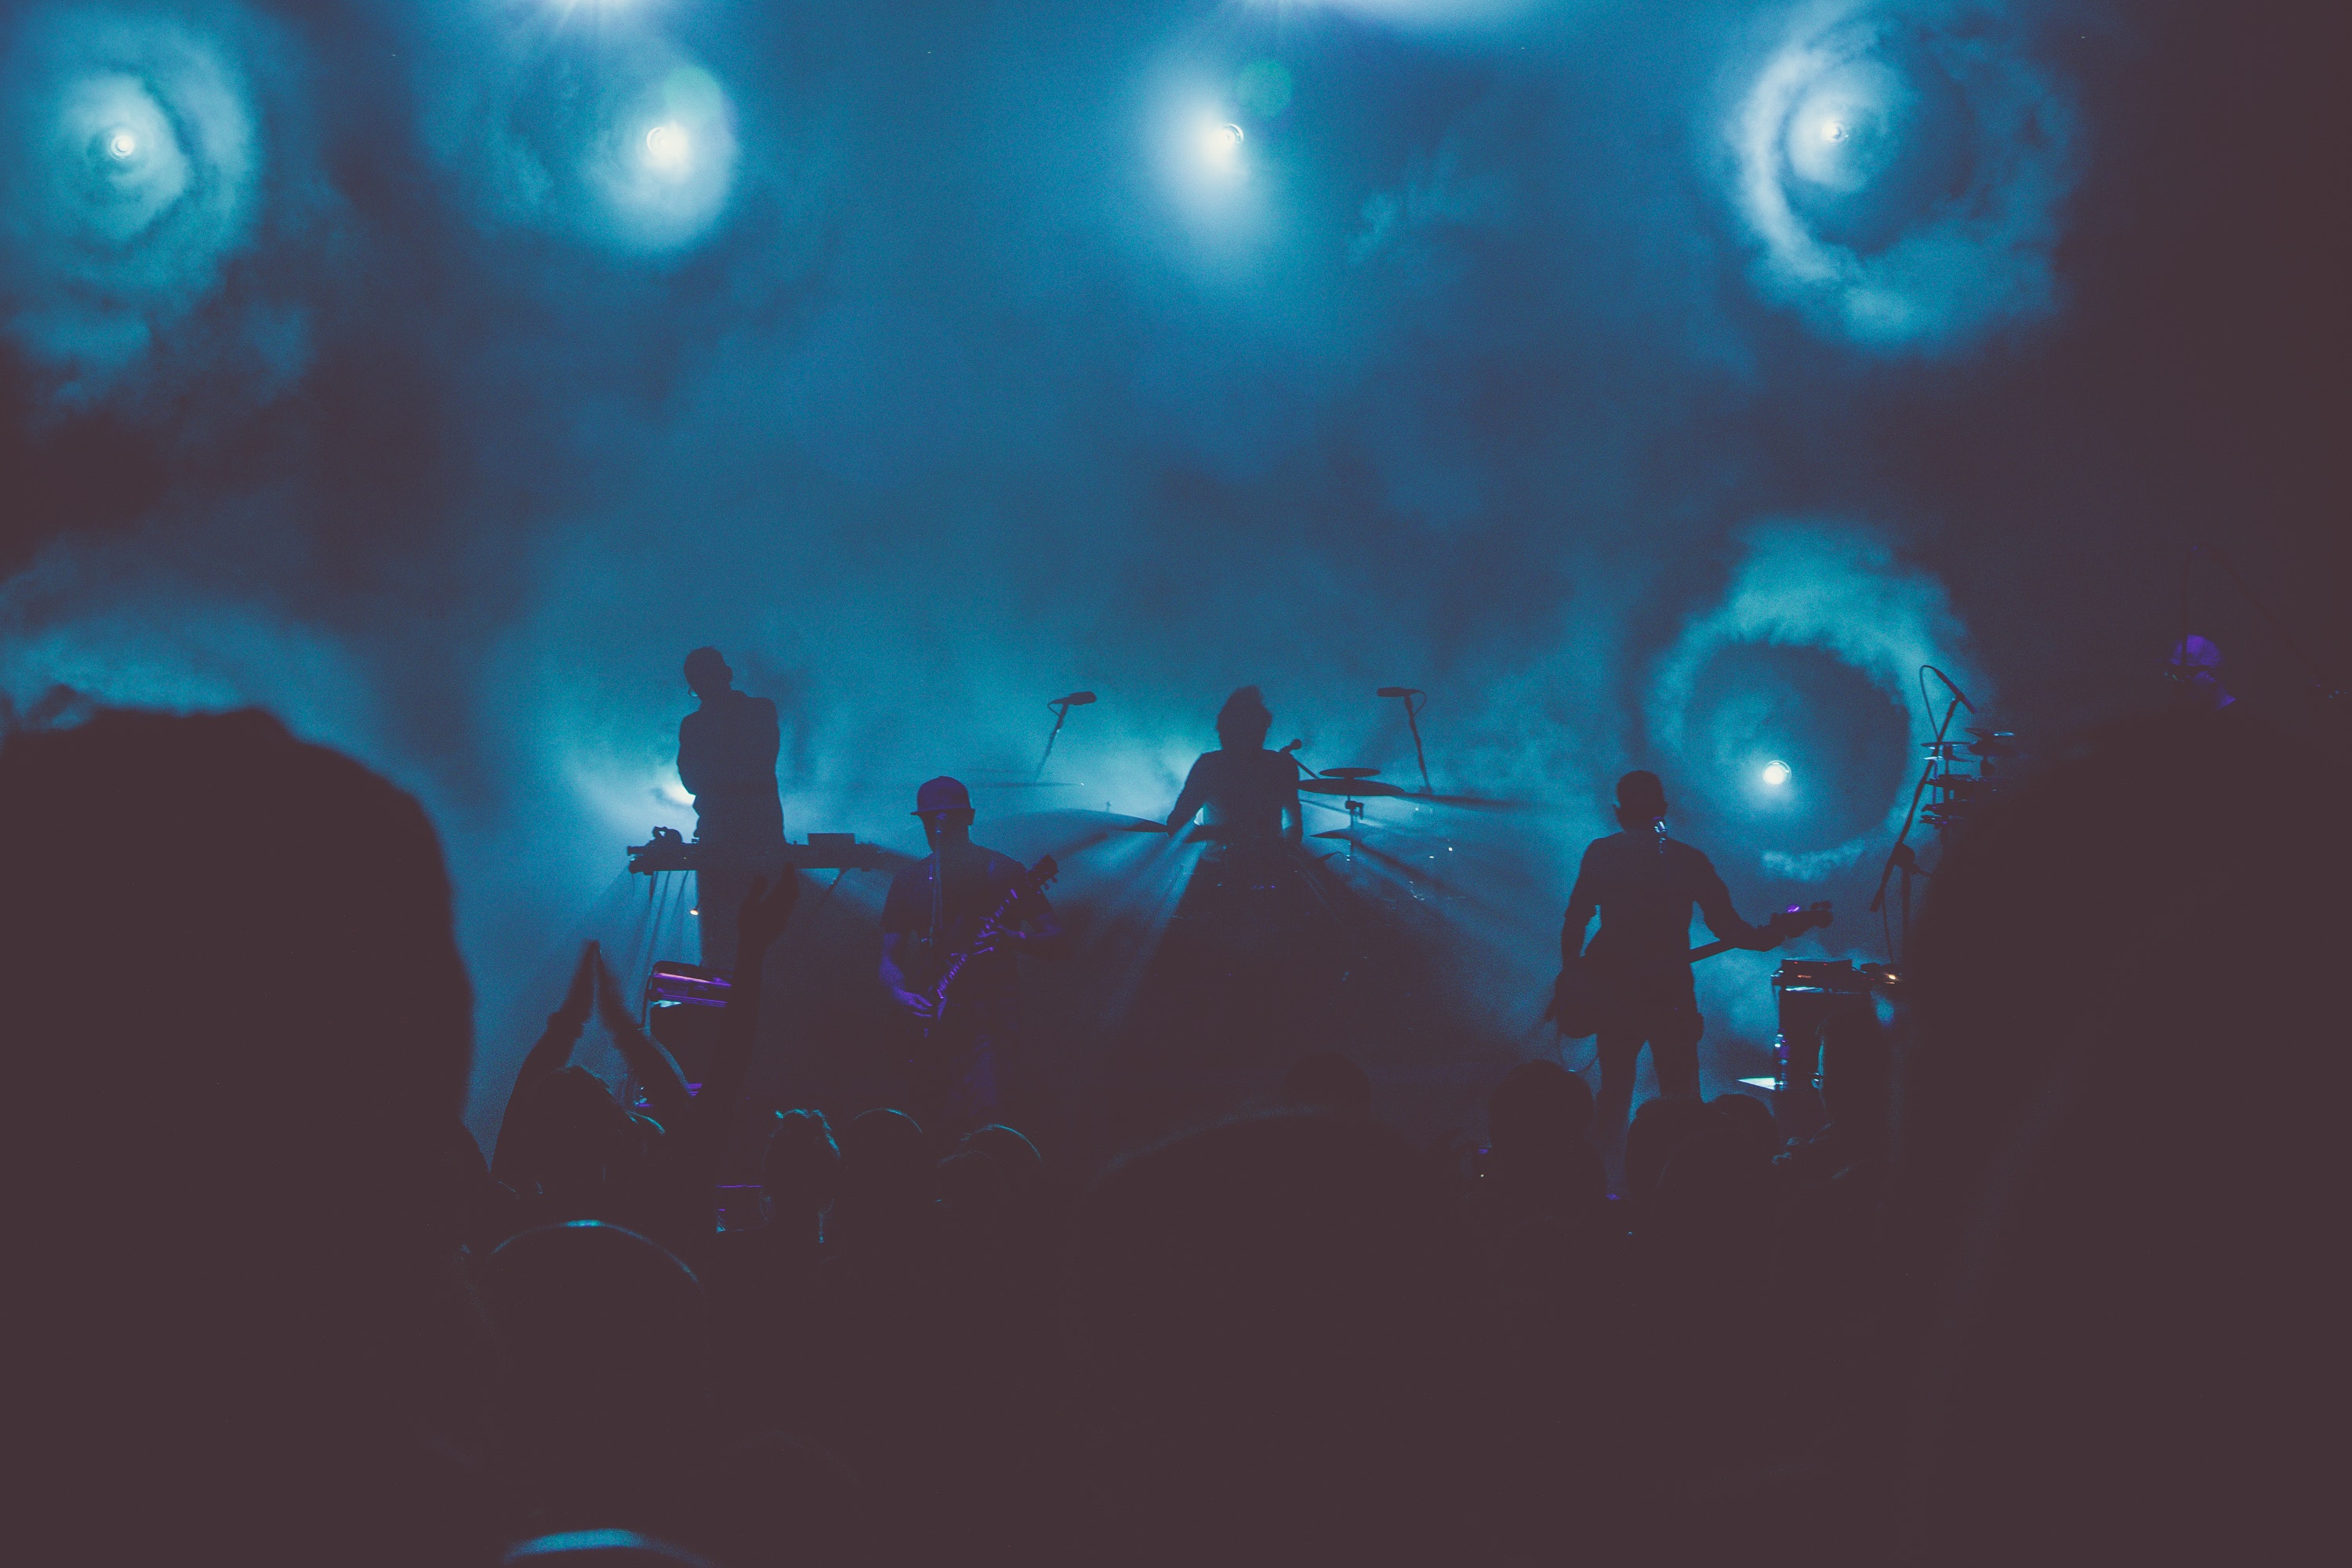
blue, performance, turquoise, light, aqua, azure, design, concert, event, fun, electric blue, stage, performing arts, rock concert, music venue, photography, crowd, screenshot, graphics, music, performance art, illustration